Battle of Annual

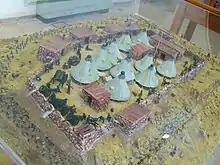
Diorama representing the siege of the Spanish fortified position at Igueriben

On 15 January 1921 the Spanish forces under Silvestre occupied the small village of Annual in the valley of Beni Ulicheck, and established their main forward base for completing the occupation of eastern Morocco. Silvestre was considered an impetuous and aggressive personality, who was known to be a favourite of King Alfonso XIII. During his year in military command of the Melilla headquarters, Silvestre had doubled the amount of territory held by the Spanish in the central Rif.